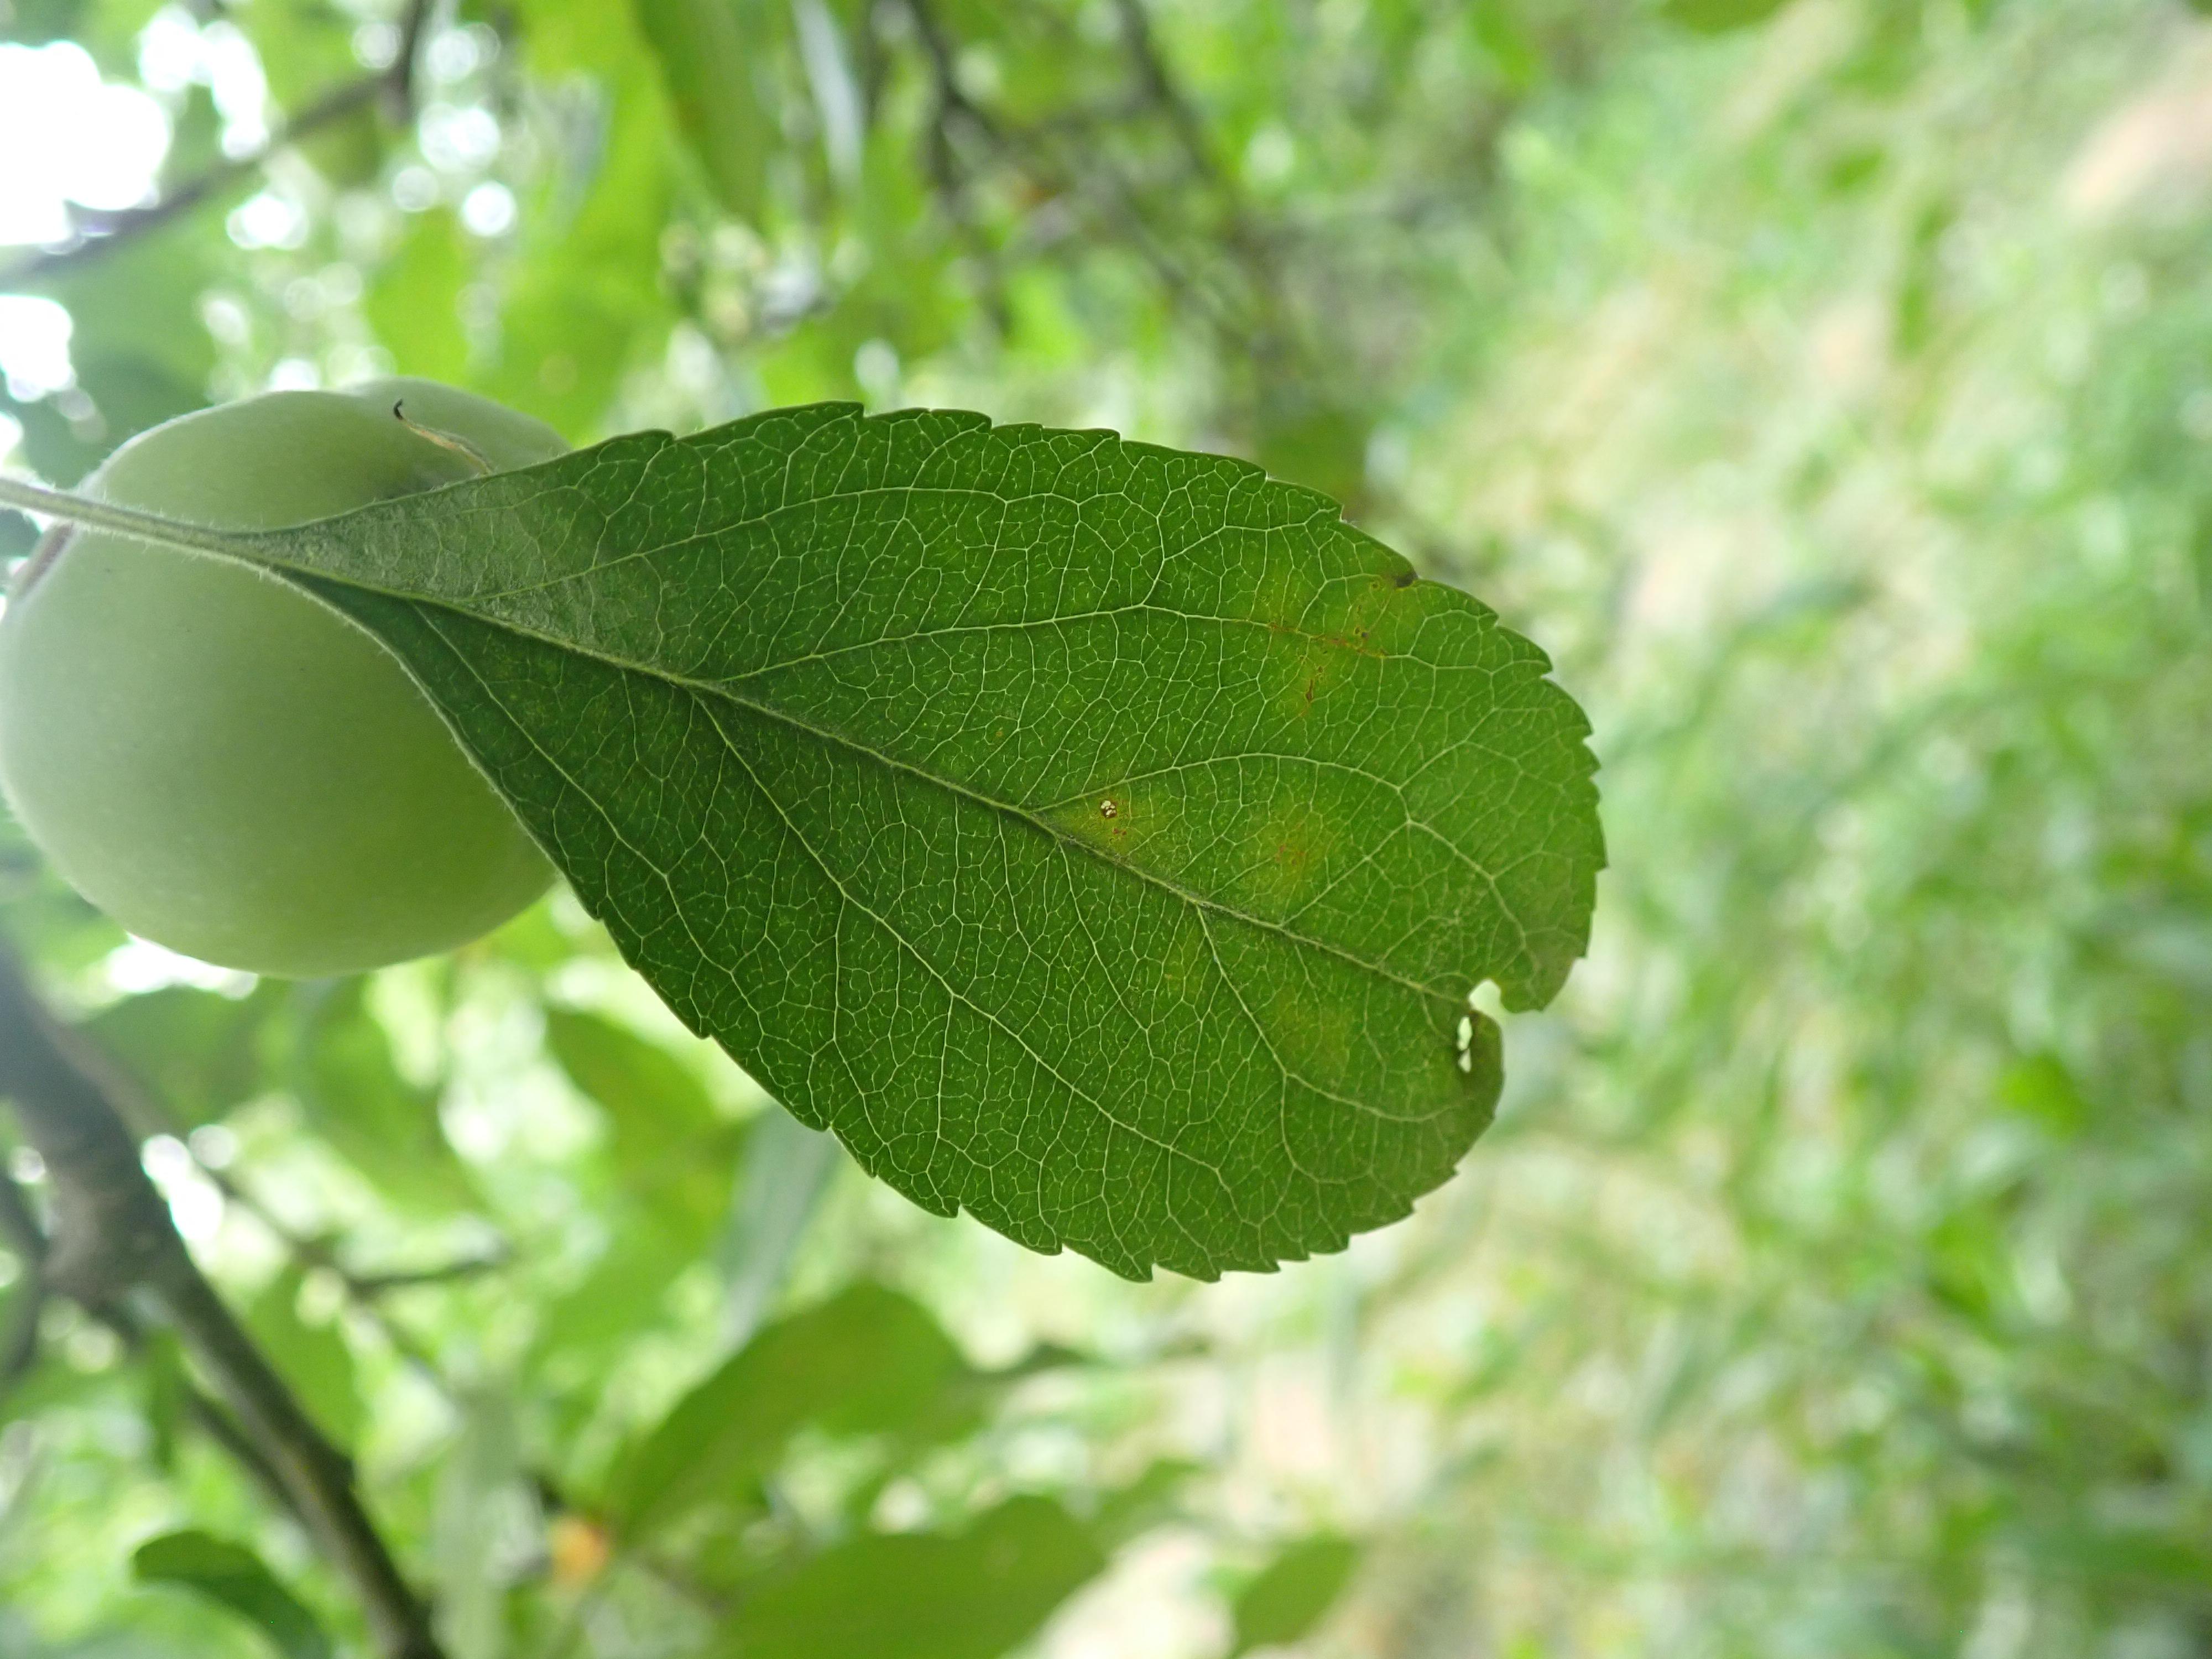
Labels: scab